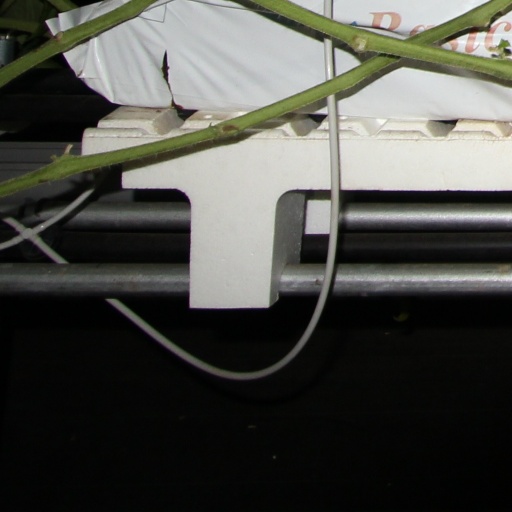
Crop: tomato